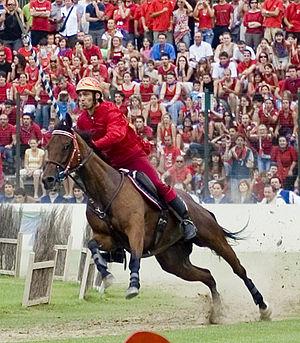
Le Palio del Niballo est un événement culturel de la ville de Faenza. Il s’agit d’un tournoi d’inspiration médiévale. Il oppose les participants des cinq quartiers de la ville, en costumes du Moyen Âge qui se mesurent dans un jeu d’adresse consistant à atteindre avec une lance un petit disque fixé sur le bras d’un mannequin maure. Cette manifestation est annuelle et a lieu le quatrième dimanche du mois de juin. La première édition de l’époque moderne remonte à l’année 1959.